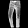
Label: Trouser